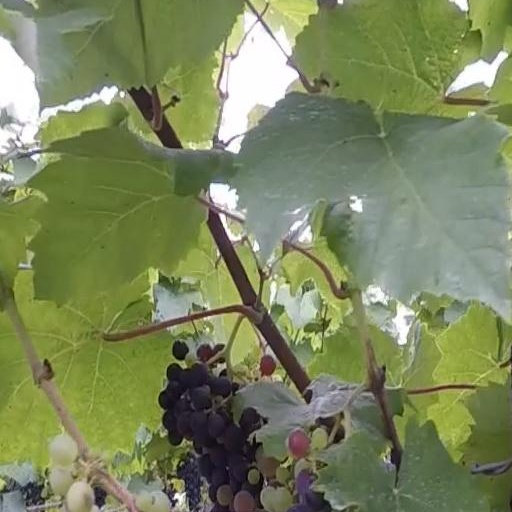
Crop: grape